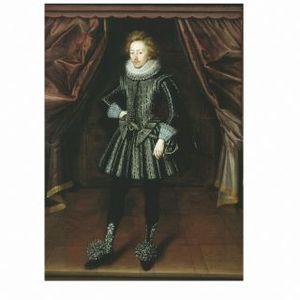
Dudley North, 3ᵉ baron North est un aristocrate et politicien anglais.